Thomas Bracken

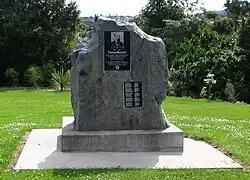
Memorial to Thomas Bracken at Dunedin's Northern Cemetery

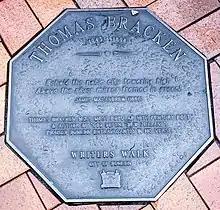
Memorial plaque dedicated to Thomas Bracken in Dunedin, on the Writers' Walk on the Octagon

Bracken died on the night of 16 February 1898, and is buried in the Dunedin Northern Cemetery. A lookout nearby, with views across the city, is named in his honour.